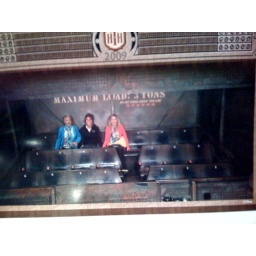
For some reason, they put us in a car of our own on the tower of terror!